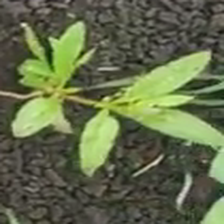
Weed species: Lamber_Quarter_plant(Chenopodium )